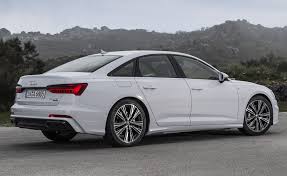
Label: noambulance